That's So Raven

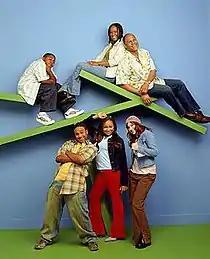
Cast members (L-R, above): Kyle Massey, T'Keyah Crystal Keymáh, Rondell Sheridan, (below): Orlando Brown, Raven-Symoné and Anneliese van der Pol.

The program and its primary cast were announced in November 2001; Raven-Symoné was revealed to be portraying the titular character Raven; she had previously worked as a child actor on the sitcoms "The Cosby Show" and "Hangin' with Mr. Cooper". Raven-Symoné was reported to be Disney's first African American female star, and the first African American woman to have her name in the title of a comedy series at the network. Joshua Alston of "The A.V. Club" called Raven-Symoné's role on the show her "most successful phase" and praised her physical comedy. Marsh cited her humor and commitment to comedy as a reason for her success. She is credited as "Raven" throughout the series.